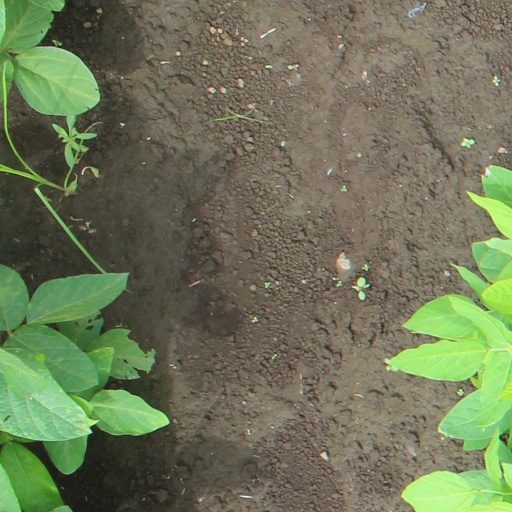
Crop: soybean